Kontinental Hockey League

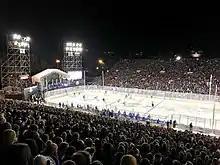
Jokerit – SKA in Helsinki Ice Challenge 2017, with KHL-record attendance (17,645)

The Kontinental Hockey League All-Star Game is an exhibition game held annually at the midway point (usually January or February) of the season, with the league's star players playing against each other. Previously played in a "Russian players versus the rest of the world" format, it is now run in a similar format to the NHL All-Star Game, where the four divisions face off in 3v3 matches.